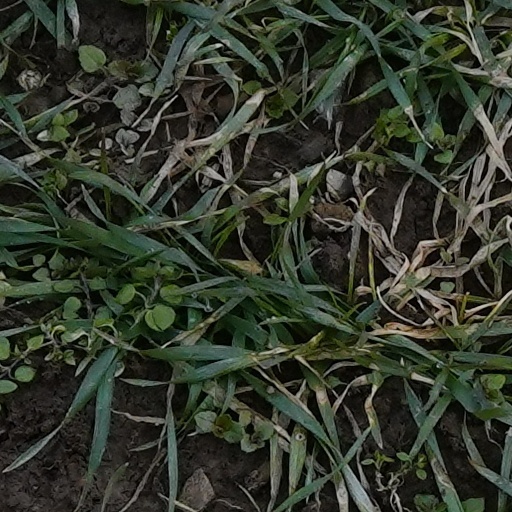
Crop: wheat